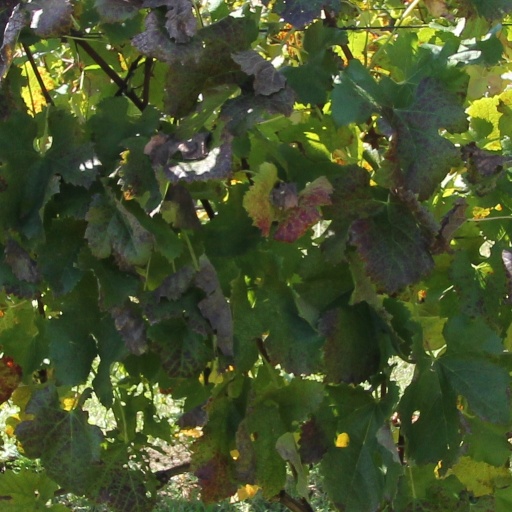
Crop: grape